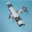
Label: airplane